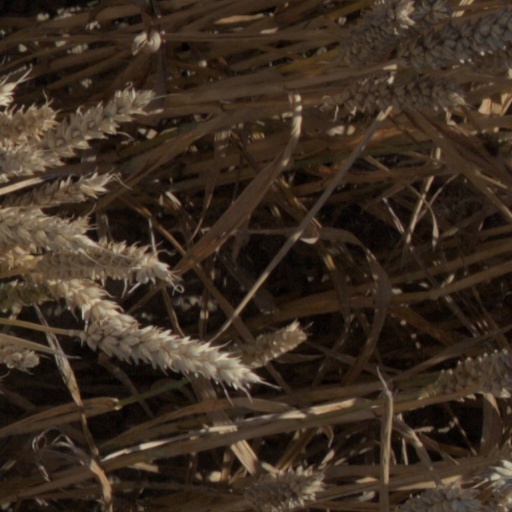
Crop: wheat